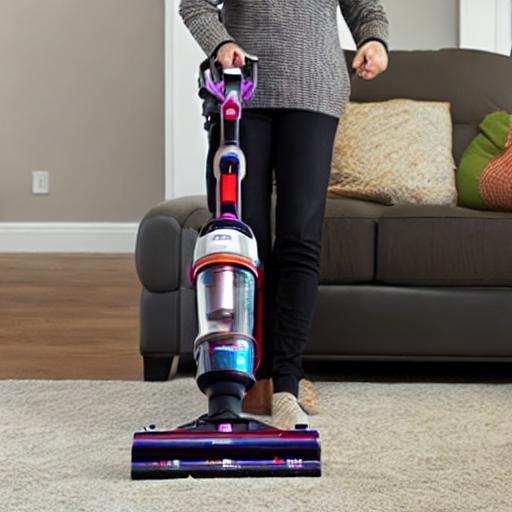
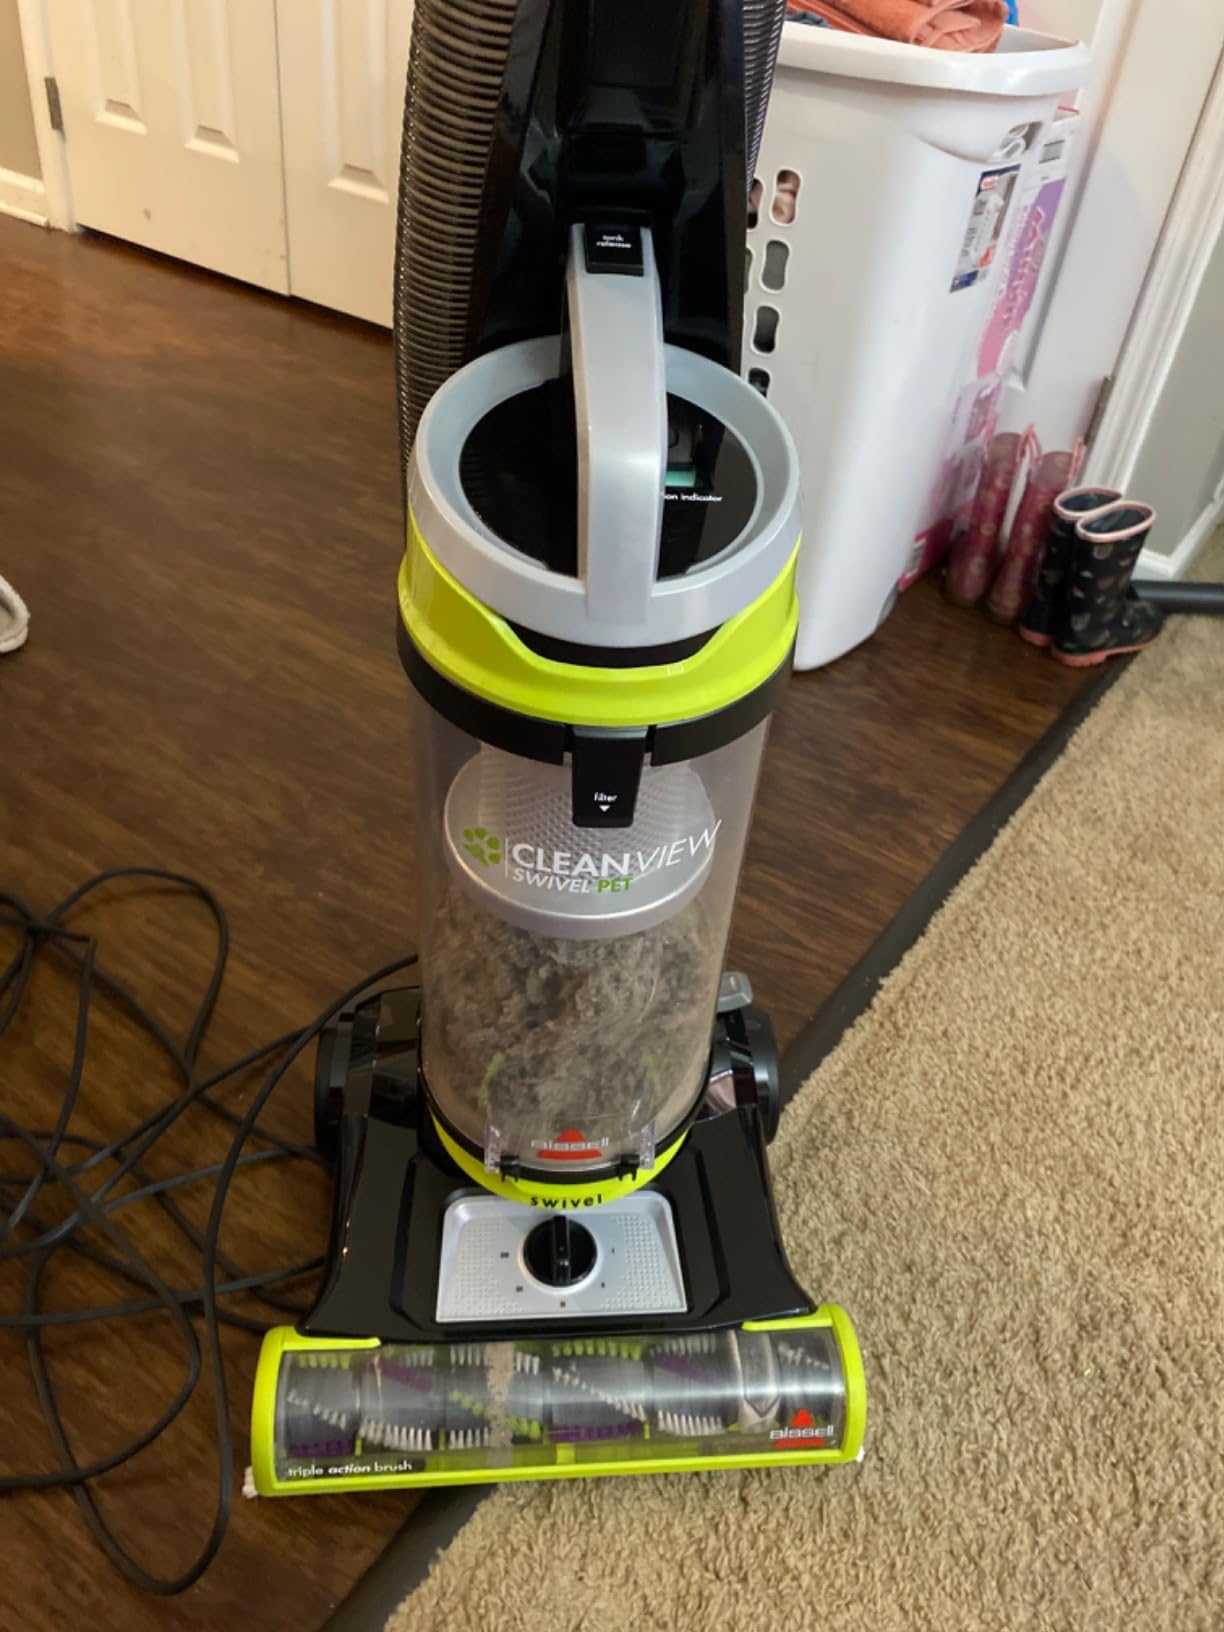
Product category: items_vacuum
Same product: no